Shosseynaya railway station

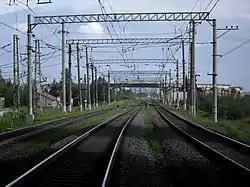

Shosseynaya railway station is a railway station in October Railway in Saint Petersburg. It is located in the Moskovsky District of Saint Petersburg at the intersection of Pulkovo Highway and Ring Road.